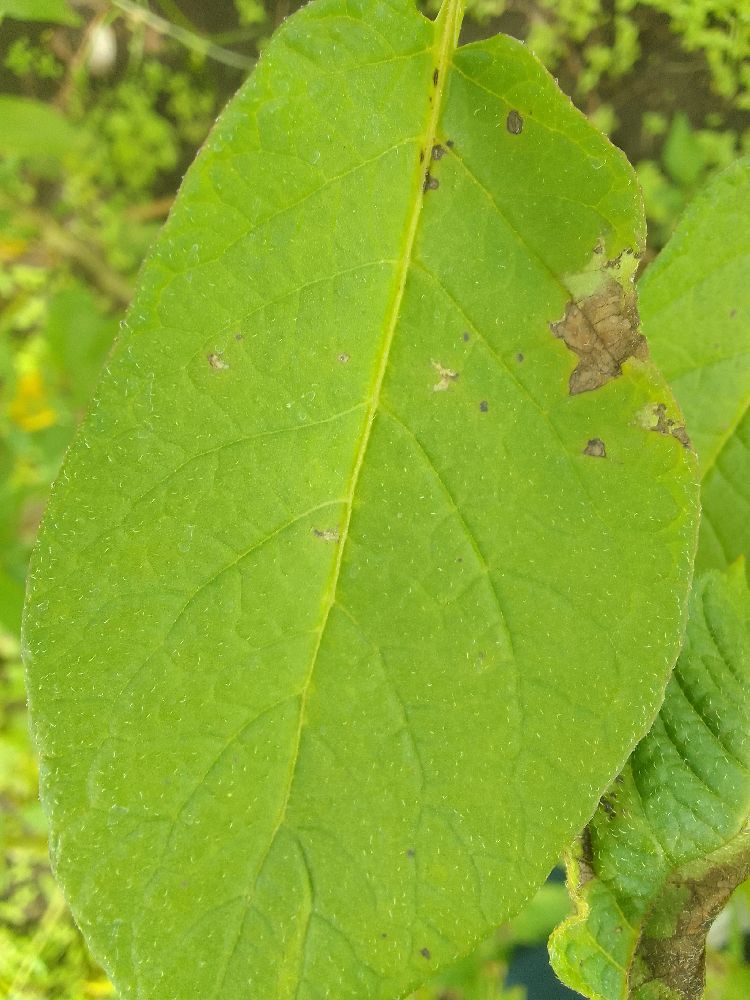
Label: Late blight